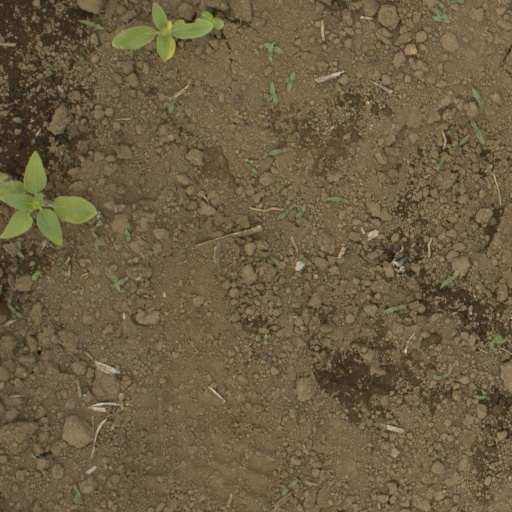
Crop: Jerusalem artichoke